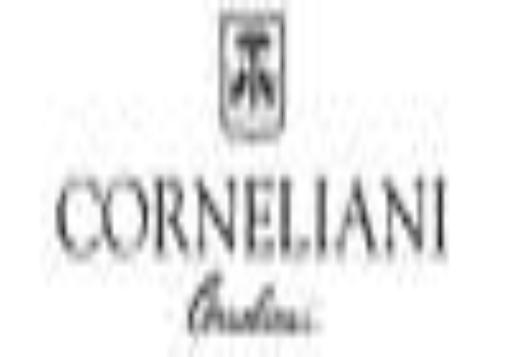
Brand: corneliani
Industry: Clothes